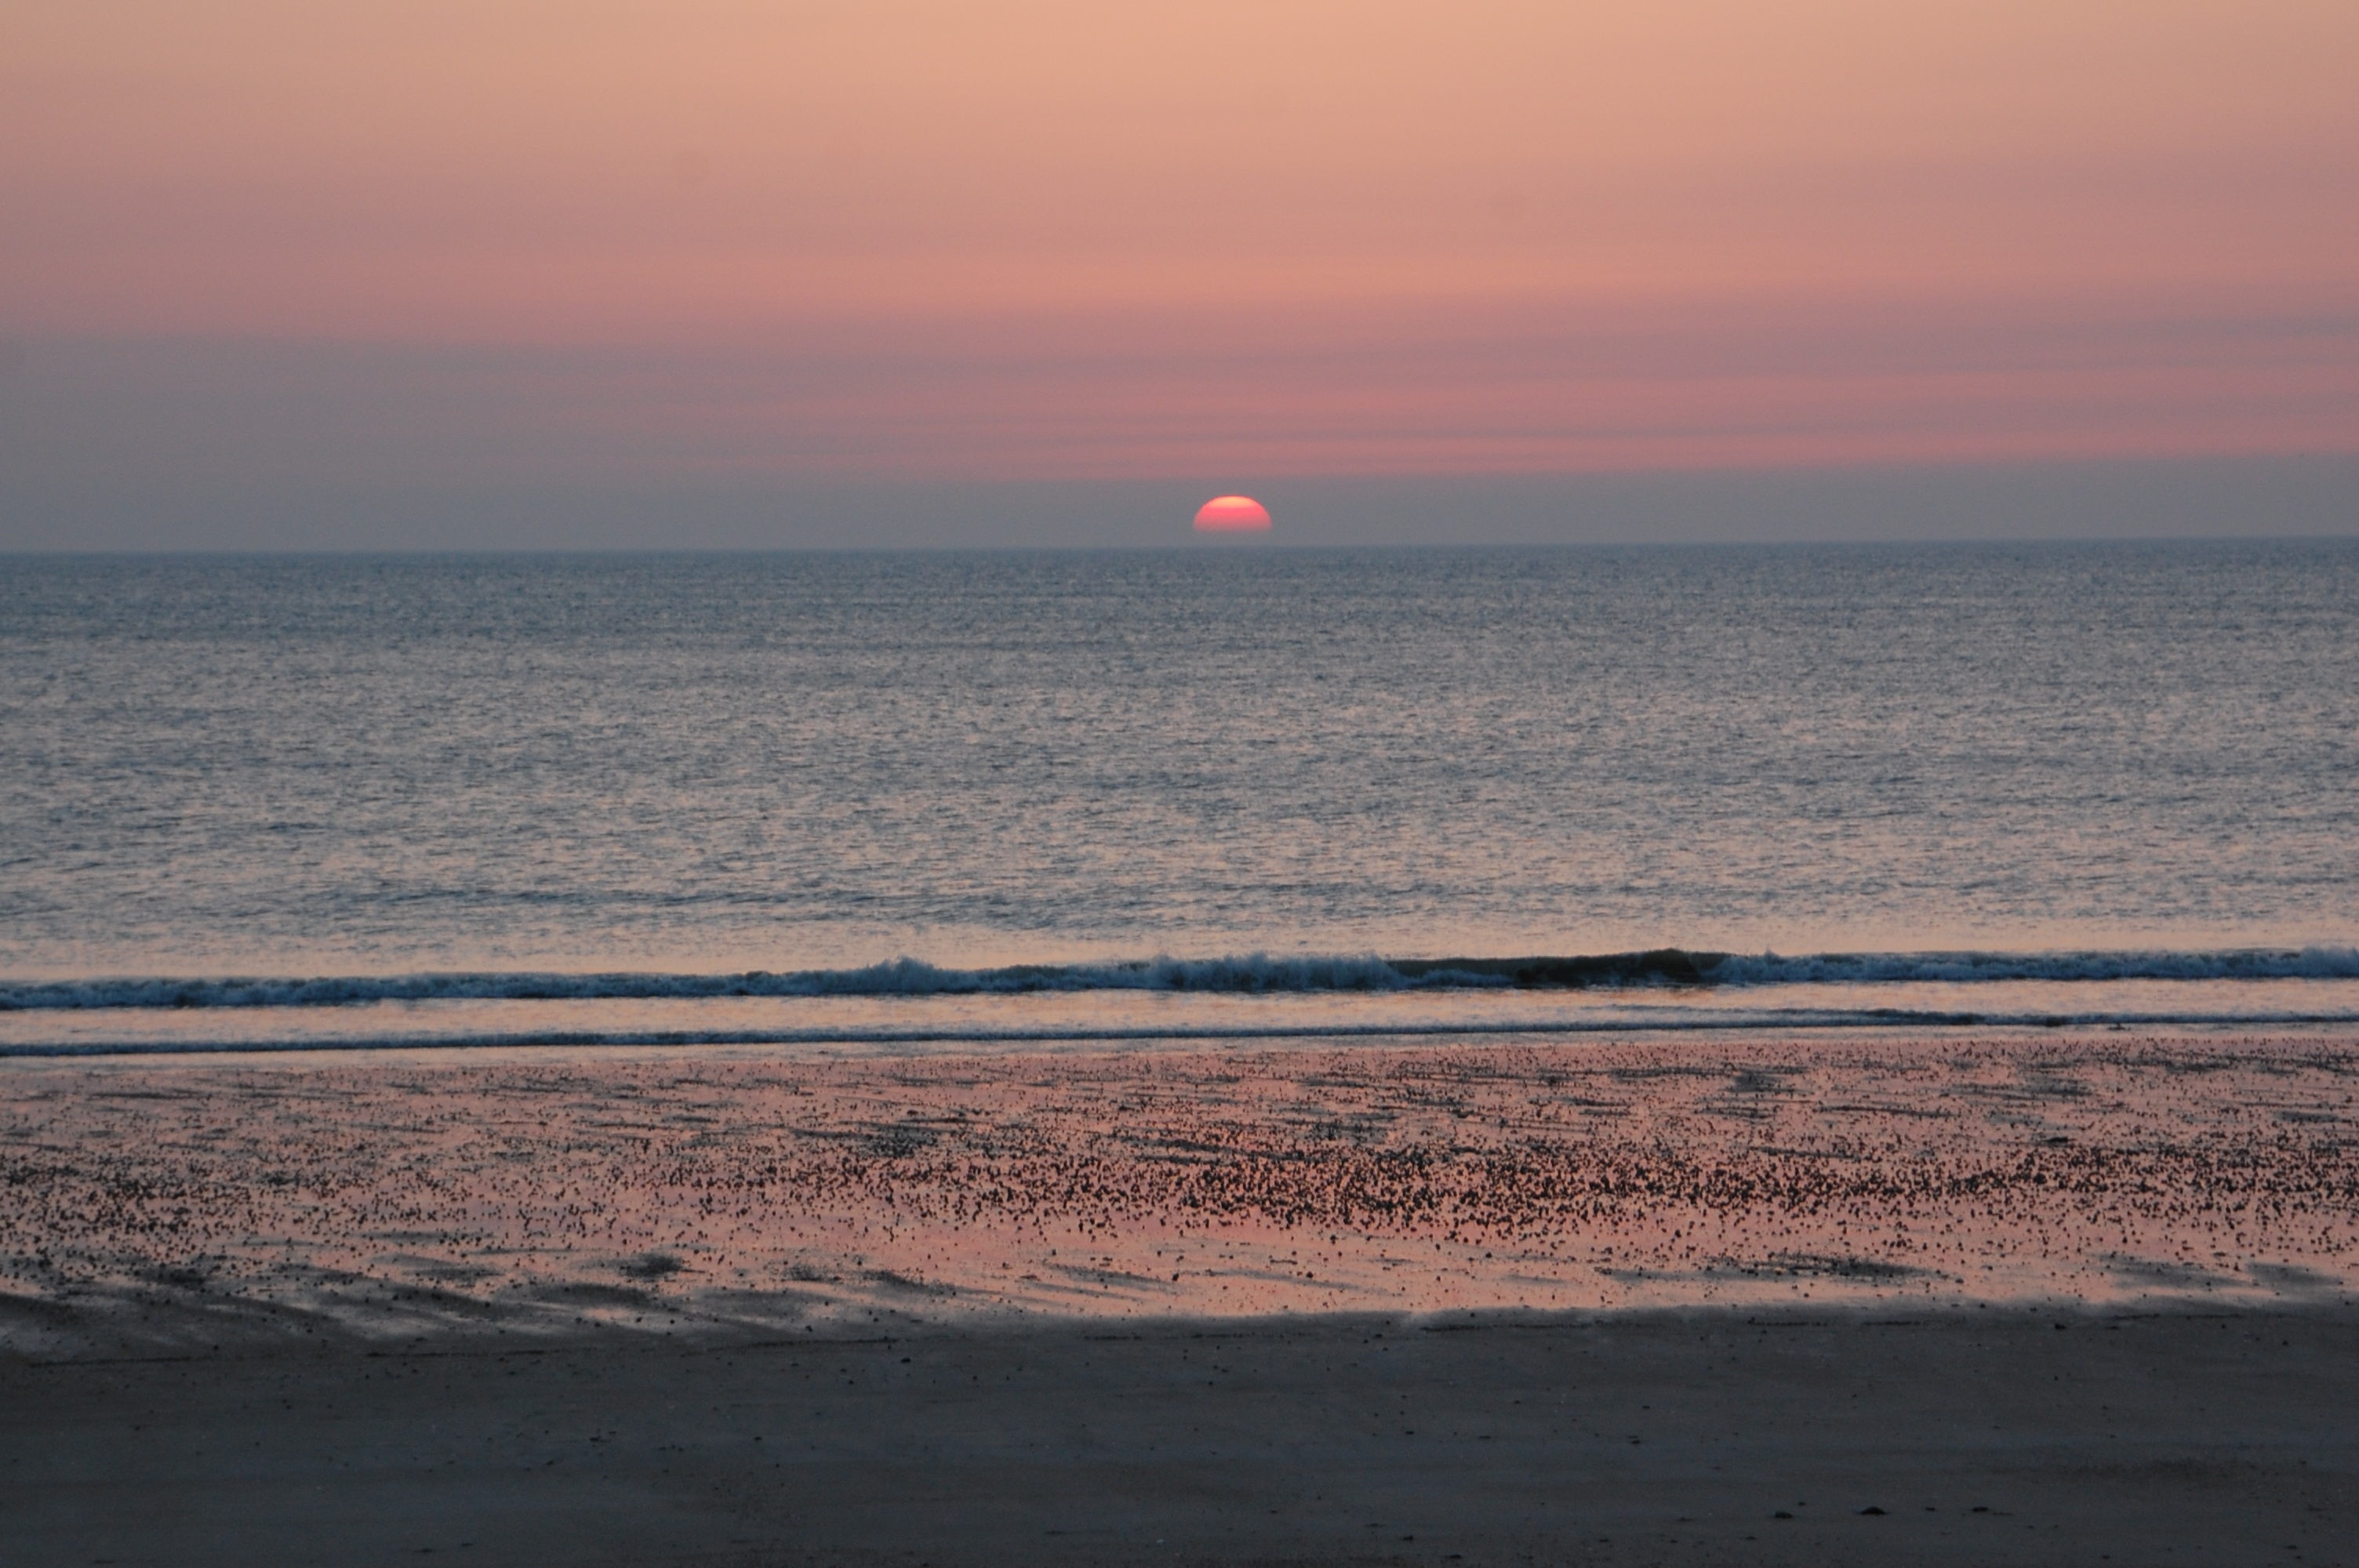
beach, landscape, sea, coast, sand, ocean, horizon, cloud, sky, sun, sunrise, sunset, morning, shore, wave, dawn, dusk, evening, bay, body of water, setting sun, atmospheric phenomenon, wind wave